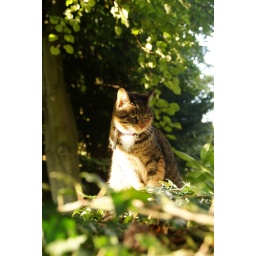
Our old fat cat sitting on our garden wall in Utrecht, the Netherlands